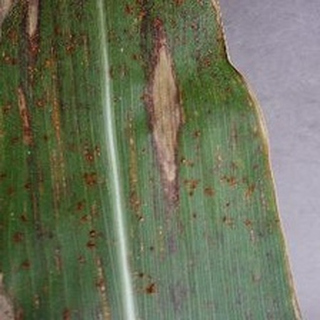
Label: corn_northern_leaf_blight